Jogeshwari Caves

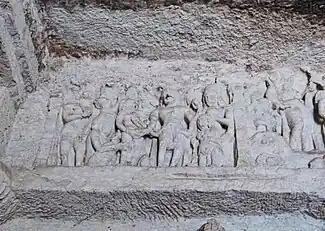

The caves are located off the Western Express Highway, and are surrounded by encroachments. The caves are accessed through a long flight of stairs into the main hall of this cavernous space. It has many pillars and a Lingam at the end. Idols of Dattatreya, Hanuman, and Ganesh line the walls. There are also relics of two doorkeepers. The cave also has a murti and footprints of the goddess Jogeshwari (Yogeshwari), after whom the area is named. The goddess is considered a Kuladevi by some Marathi people and also worshipped by some migrant groups from Gujarat. These caves are the earliest Pashupata Caves in Mumbai. The caves contain six sculptural panels depicting different episodes from Shaivism, including the marriage of Shiva and Parvati, Andhakasura Vad, Shiva accepting Ravana as his disciple, Shiva and Parvati playing dice, Nataraja and Lakulisha Shiva. The cave also includes sculptures and pillars of Mahayana Buddhist architecture.